Avianca El Salvador

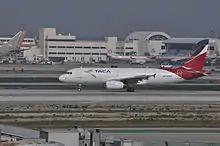
A TACA International Airbus A320-200 in the airline's final livery at Los Angeles

On 10 October 2012, it was reported in a press conference that the trade name TACA International would disappear from the public eye and the promotion and marketing strategies would be owned by Avianca, according to representatives of the group that controls the brand. AviancaTaca's CEO, Fabio Villegas, explained that the use of the single brand for the group would occur in the first half of 2013. Although the TACA trade name would disappear from the public eye, TACA will continue to operate but it will operate under the Avianca El Salvador brand and it will remain a full member of Star Alliance. Despite the TACA name being permanently retired, Avianca El Salvador continues to use the IATA and IACO identifiers "TA" and "TAI", along with the call sign "TACA" for flights.